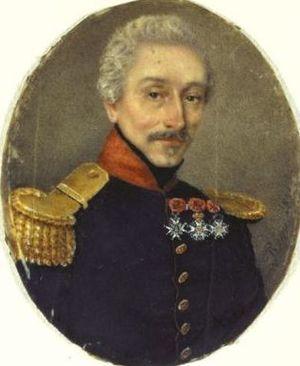
François de Fossa vers 1840
François de Fossa, né François de Paule Jacques Raymond de Fossa le 31 août 1775 à Perpignan et mort le 3 juin 1849 à Paris, est un militaire et un compositeur français. Il était fils du juriste François de Fossa.